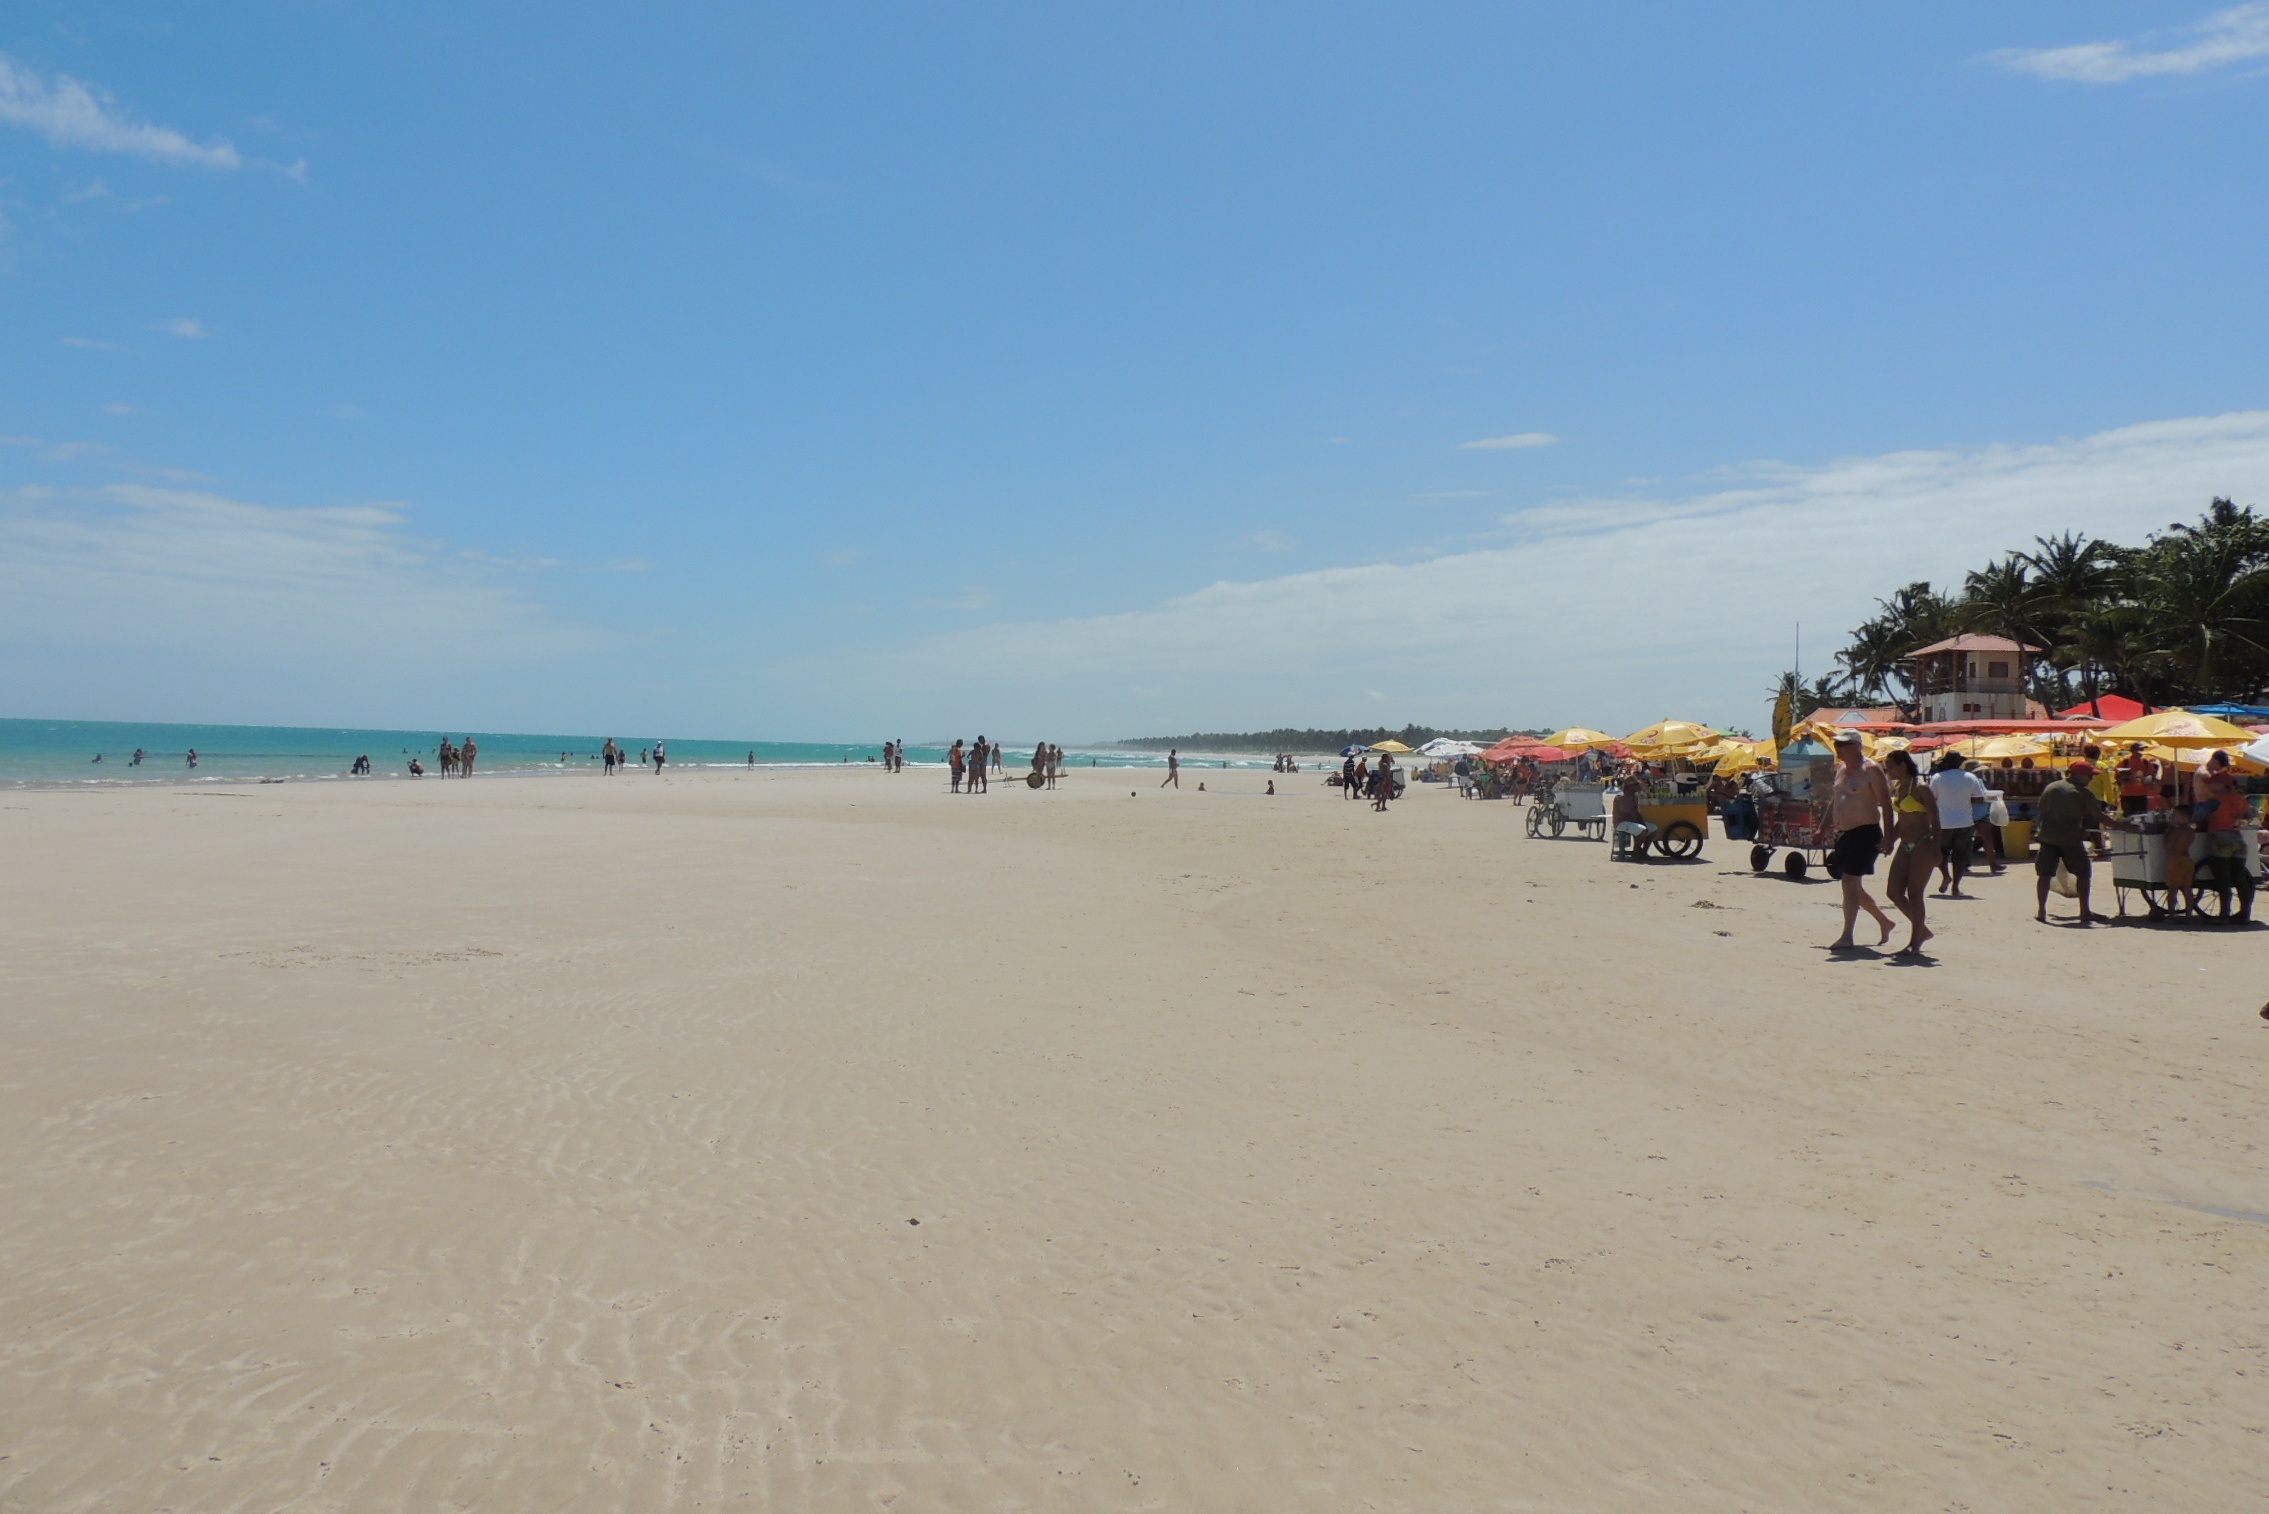
beach, sea, coast, sand, boardwalk, shore, walkway, vacation, bay, tourism, body of water